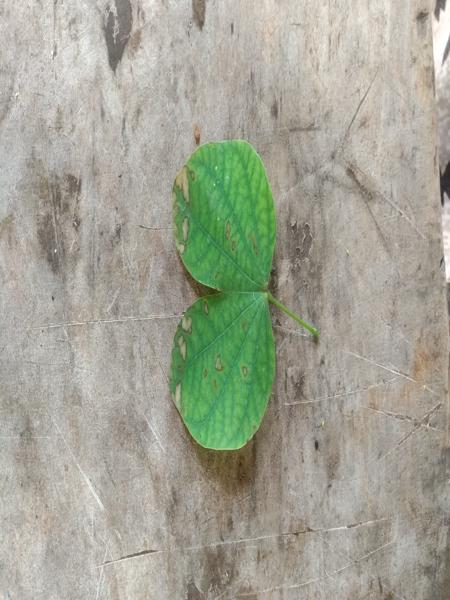
Plant: Kambajala